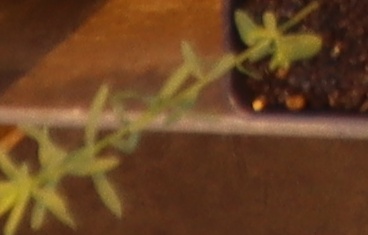
Label: Flax